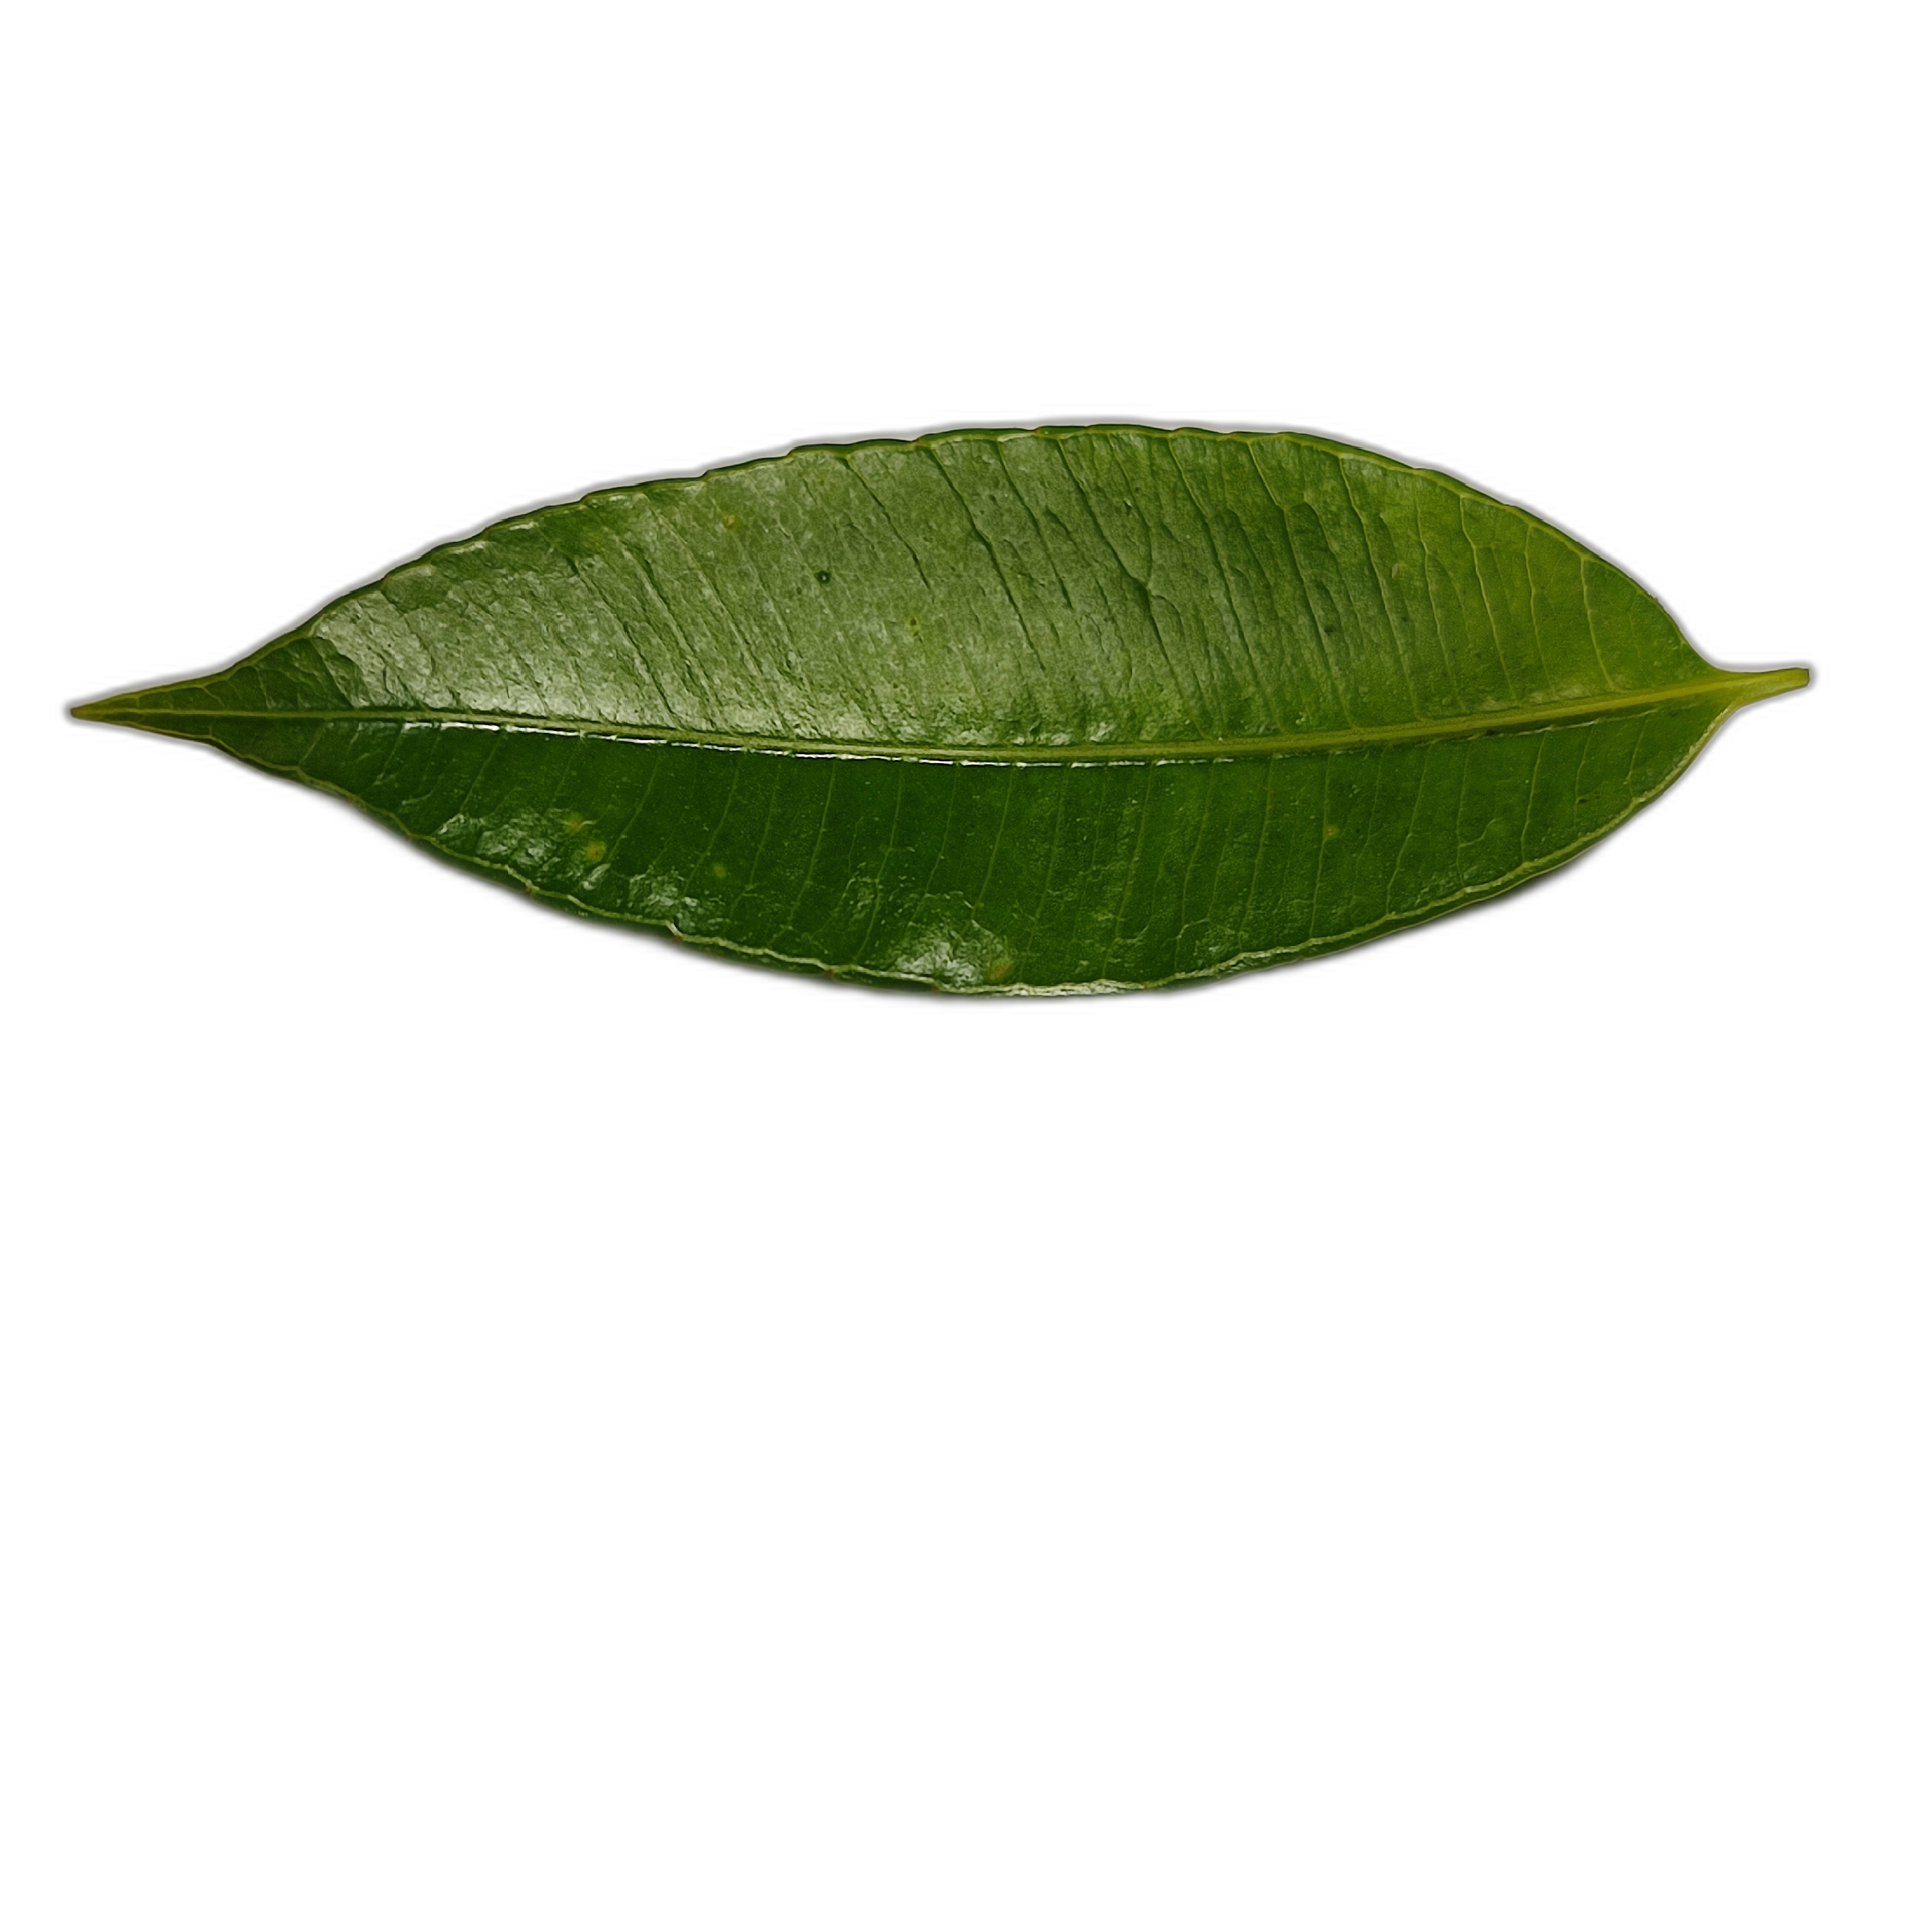
Label: healthy